San Mamés Stadium (2013)

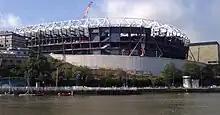
Construction in progress, June 2013

Despite the economical woes the country was going through at the time, especially the Basque people, 52.6% of the total €211 million (£178 million) cost of the stadium was paid by public institution - some by the Basque Government (€50m), some by the Bilbao City Council (€11m) and some by the Biscay Provincial Council (€50m including land), as well as Athletic (€50m including land) and BBK/Kutxabank (€50m), on the proviso that the stadium would include facilities for use by the public such as a sports centre. It had been believed that the European Commission were investigating this use of public funds for any possible impropriety in the deal, but in late 2013 it was confirmed by Joaquín Almunia, the commissioner for competition at the time (and an Athletic supporter from Bilbao), that no such case was being pursued.